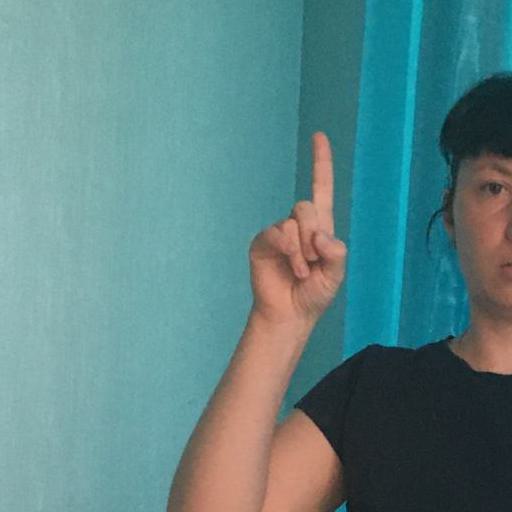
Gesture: one